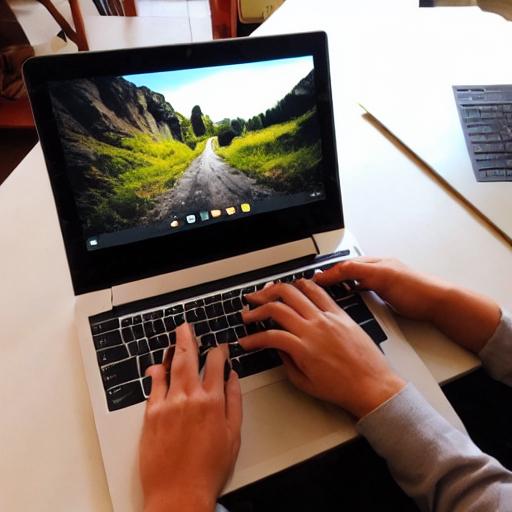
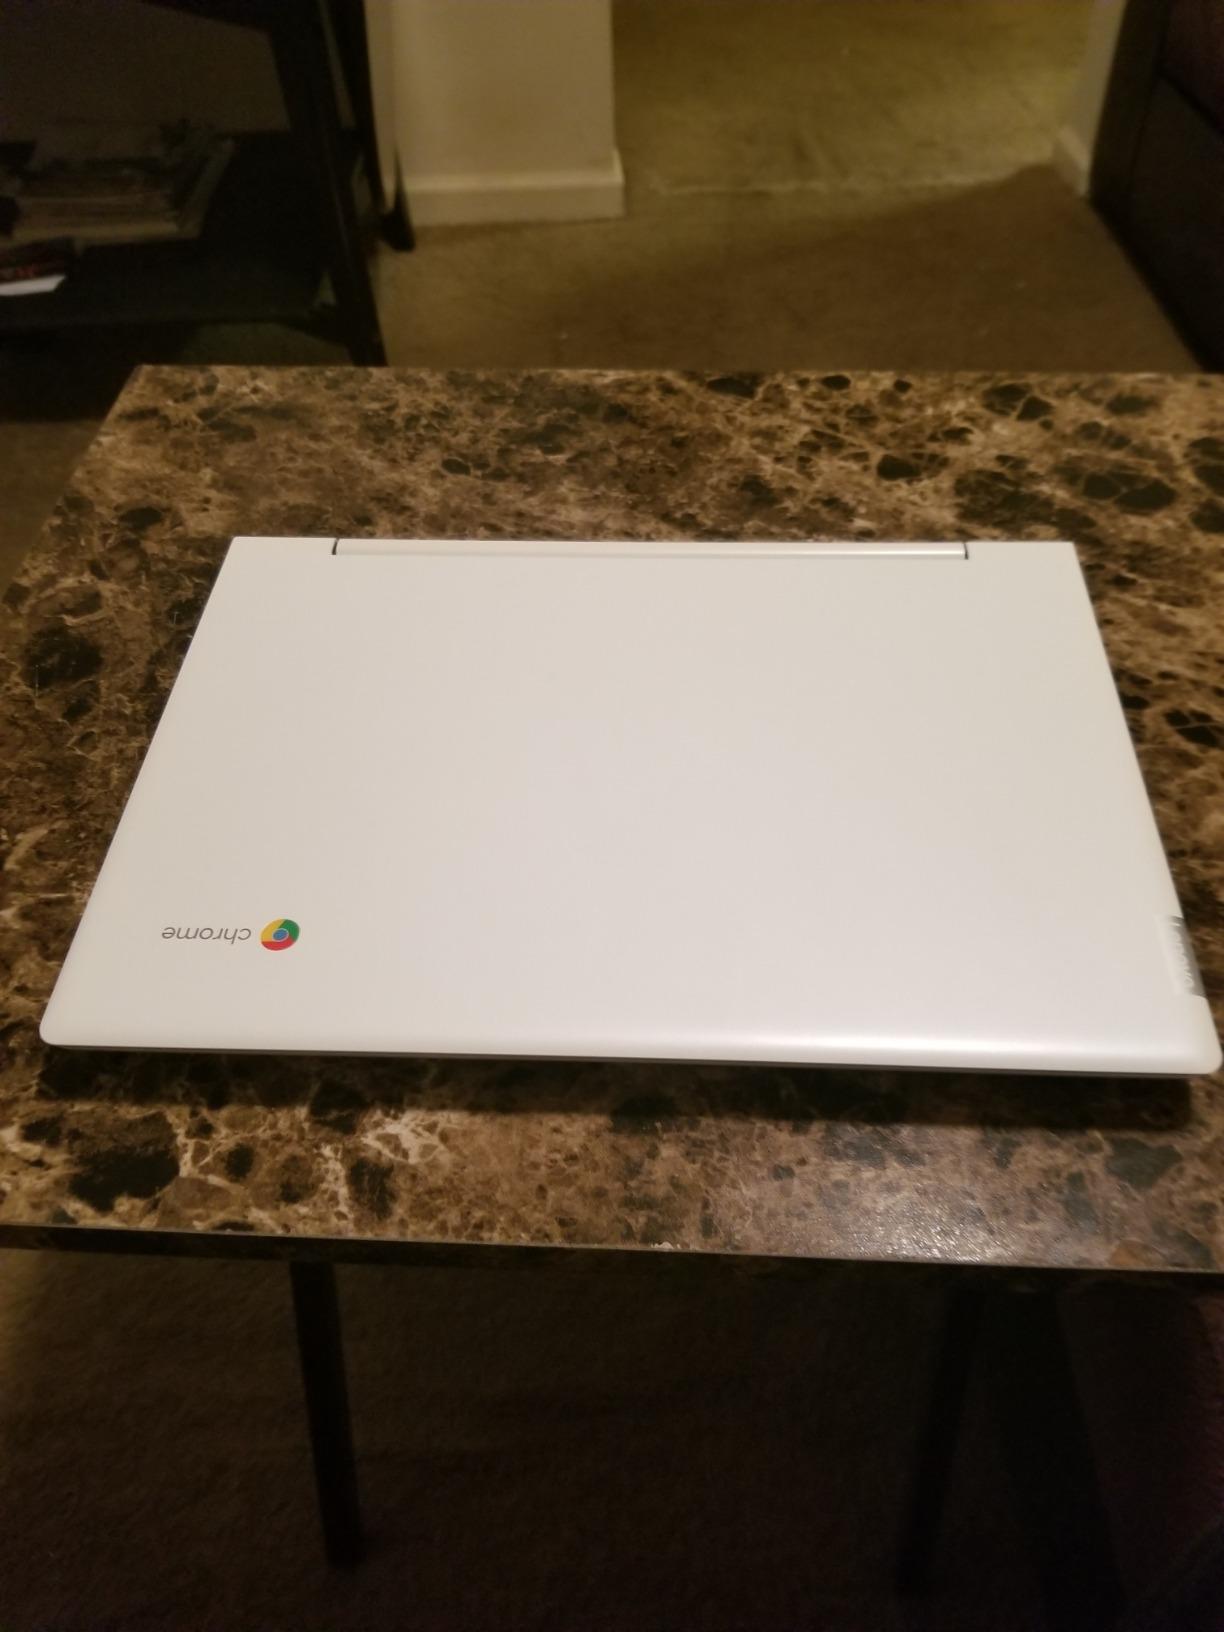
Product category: laptop
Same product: no